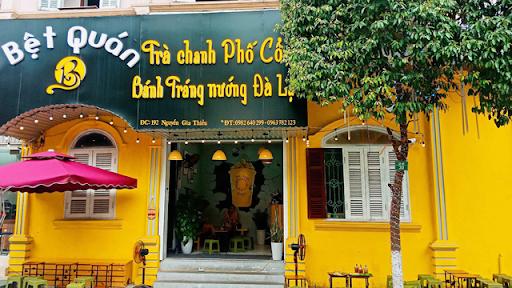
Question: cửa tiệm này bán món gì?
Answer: cửa tiệm này bán trà chanh và bánh tráng nướng